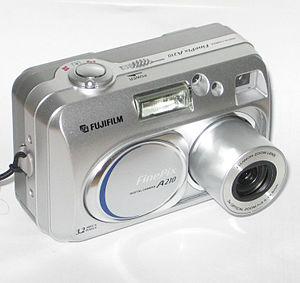
Digitalkamera
Fuji A210 kompakt digitalkamera
Et digitalkamera er et kamera, hvor den lysfølsomme film er skiftet ud med en lysfølsom sensor. Digitalteknikken har fundet vej ind i flere forskellige kameratyper så man nu har f.eks. digitale fotografiapparater, digitale videokameraer og også specialfotografering som digital røntgenfotografi. Der er også opstået nye kameragrupper som f.eks. web-kameraer.